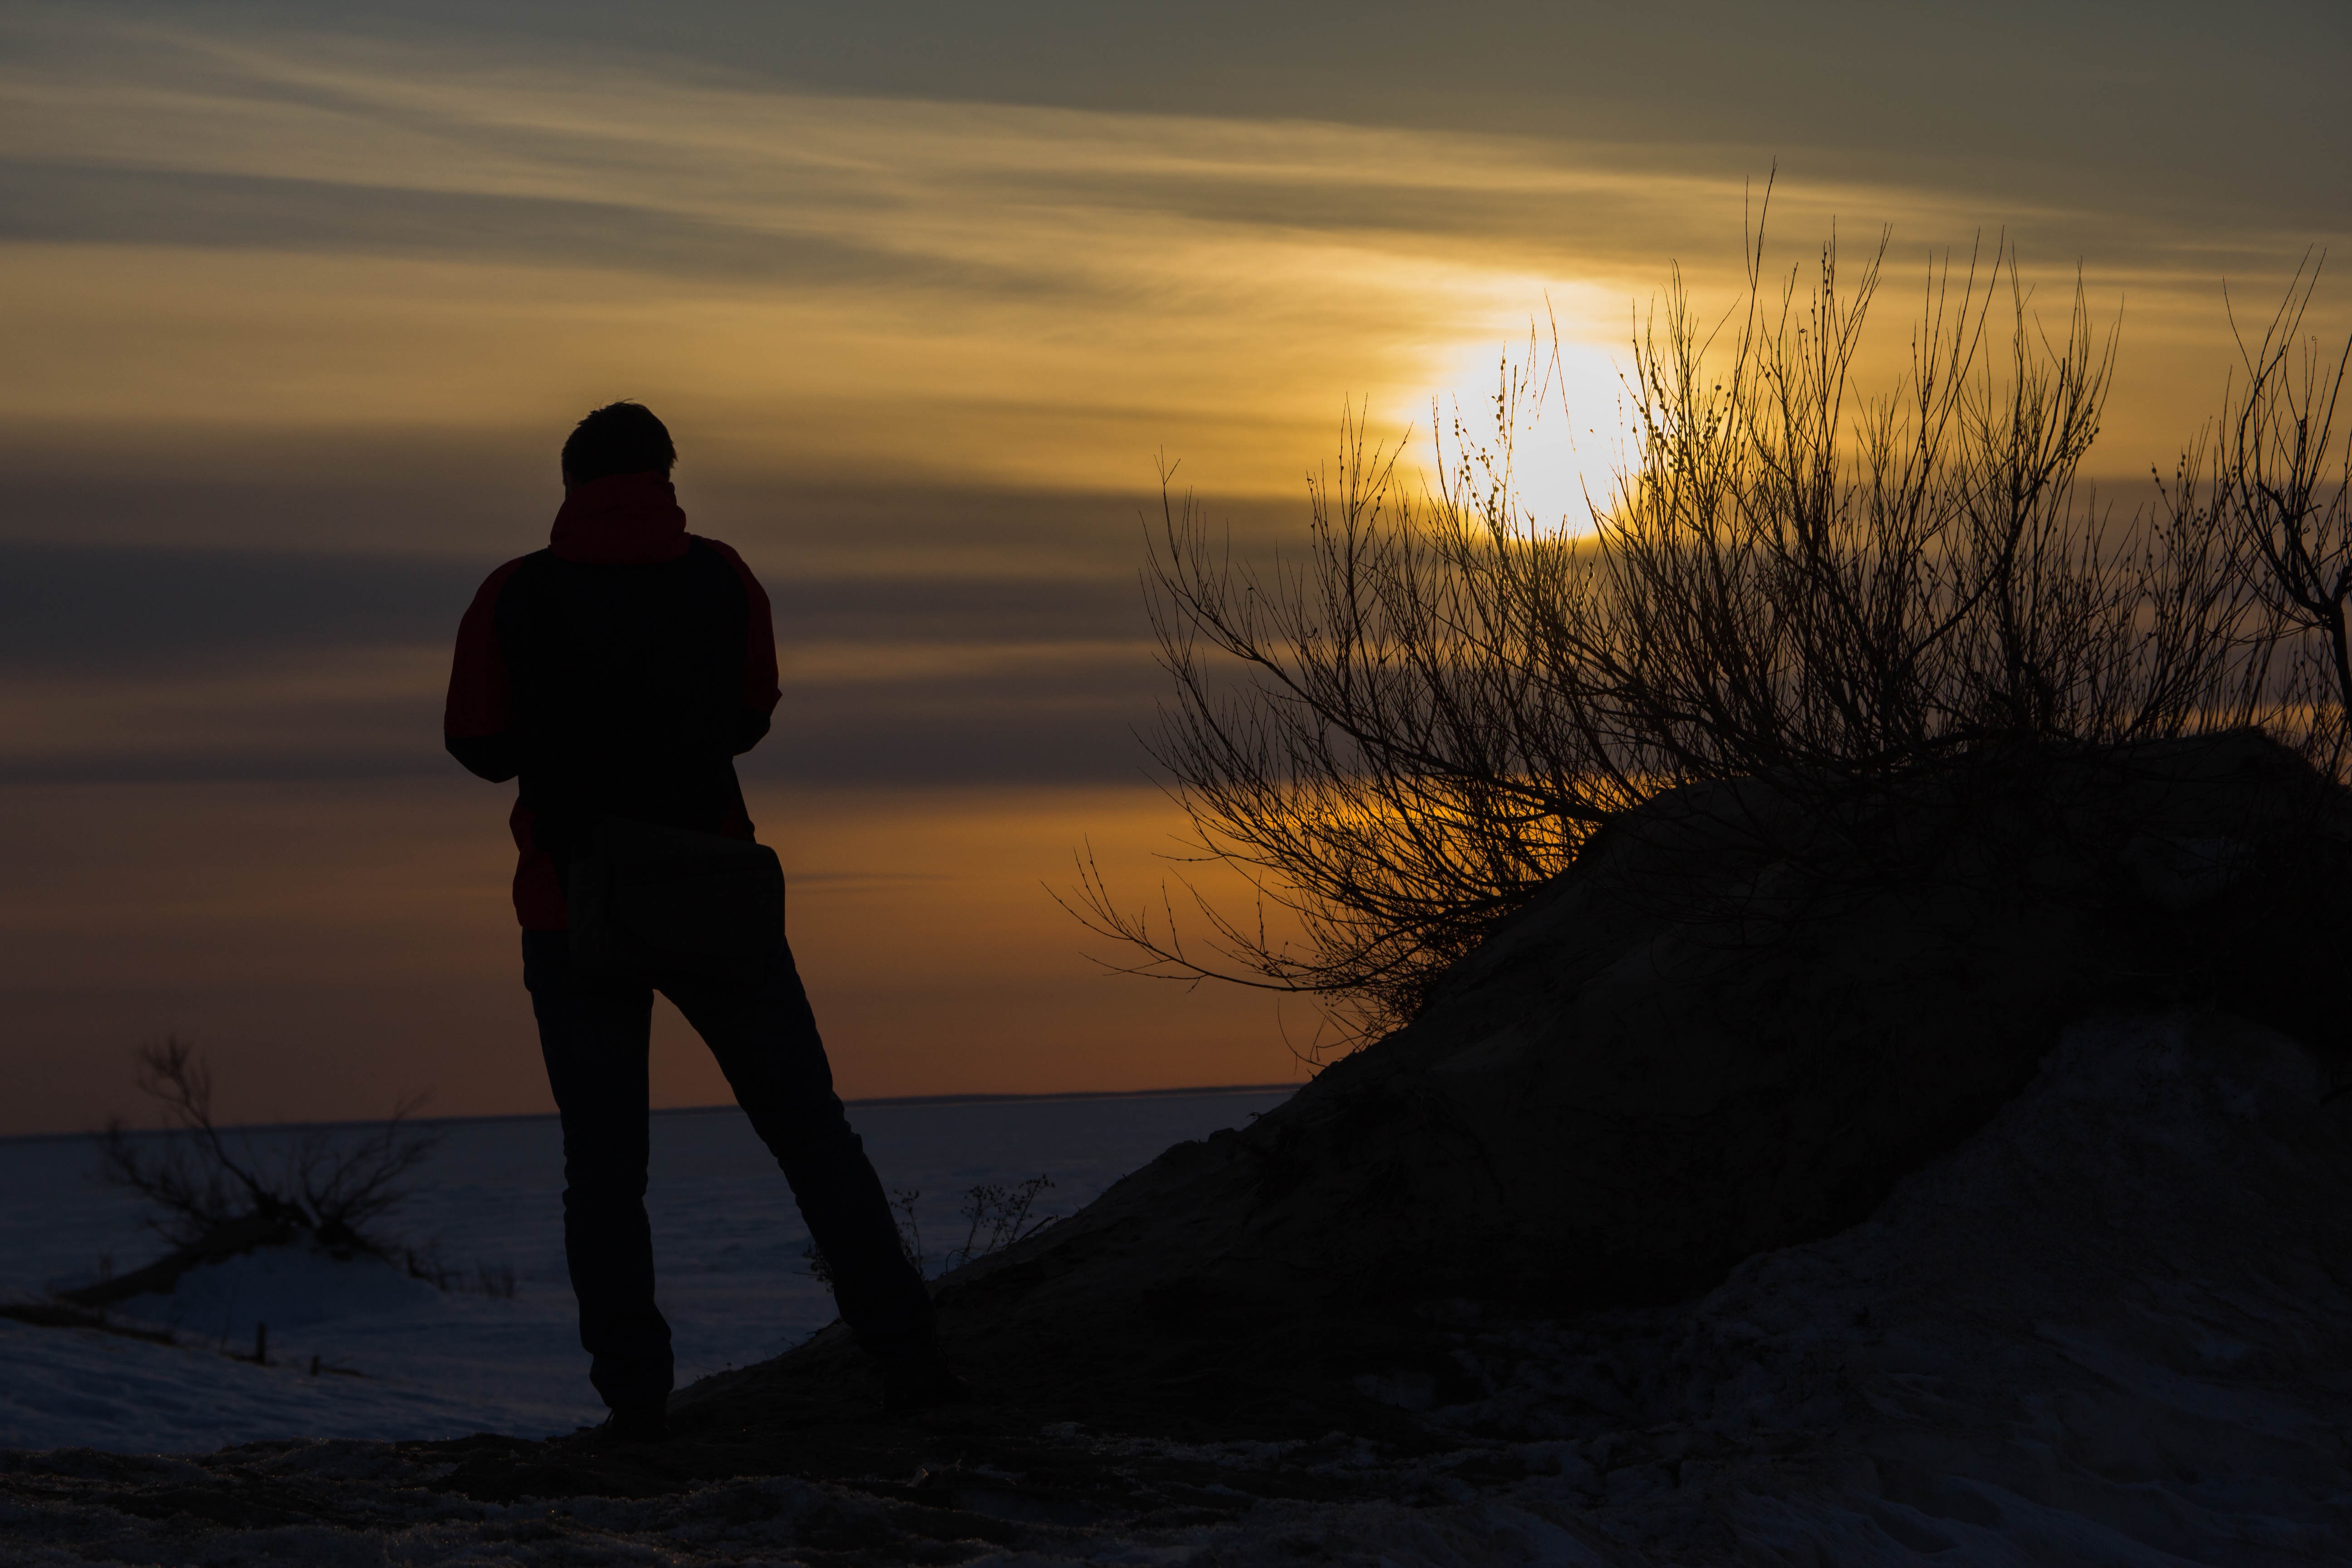
man, beach, sea, coast, nature, ocean, horizon, branch, silhouette, snow, light, cloud, plant, sun, sunrise, sunset, sunlight, morning, shore, wave, dawn, dusk, evening, reflection, shadow, contrast, silence, vegetation, image, snowdrift, the bushes, atmospheric phenomenon